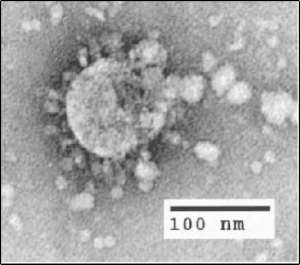
SARS-CoV
Mikroskopbillede af virussen
SARS-CoV er en coronavirus, som forårsager lungesygdommen SARS. Virussen udløste en global epidemi i 2002–2003. Virussens genom blev identificeret af Centers for Disease Control and Prevention i USA i 2003.